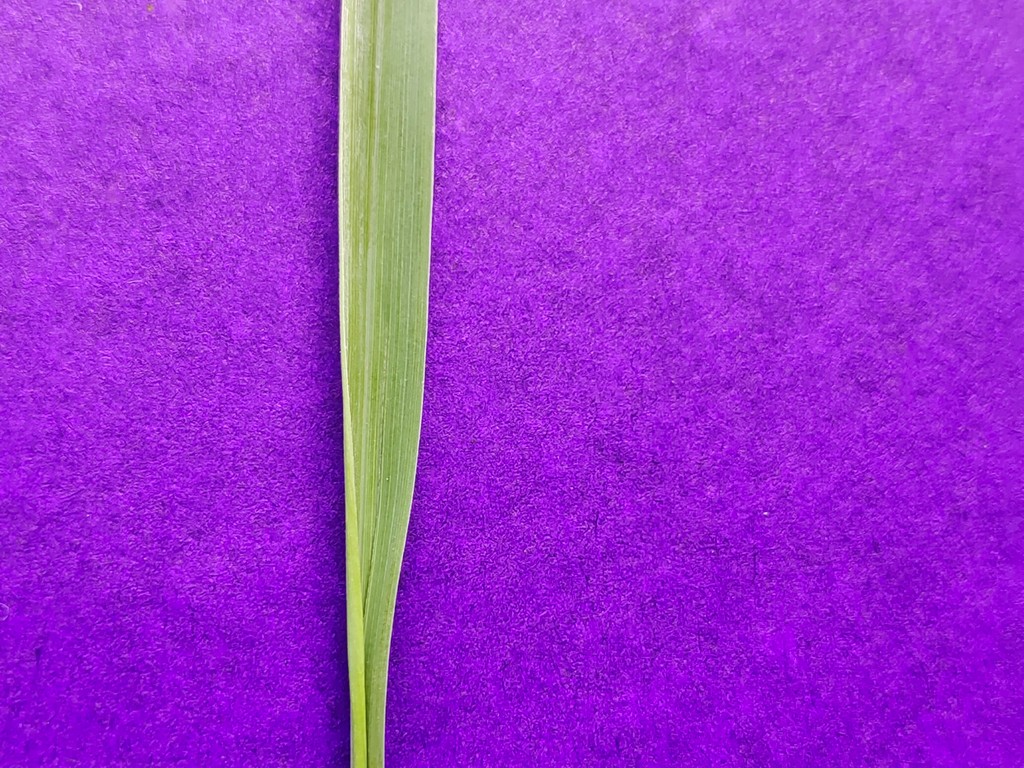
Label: Healthy